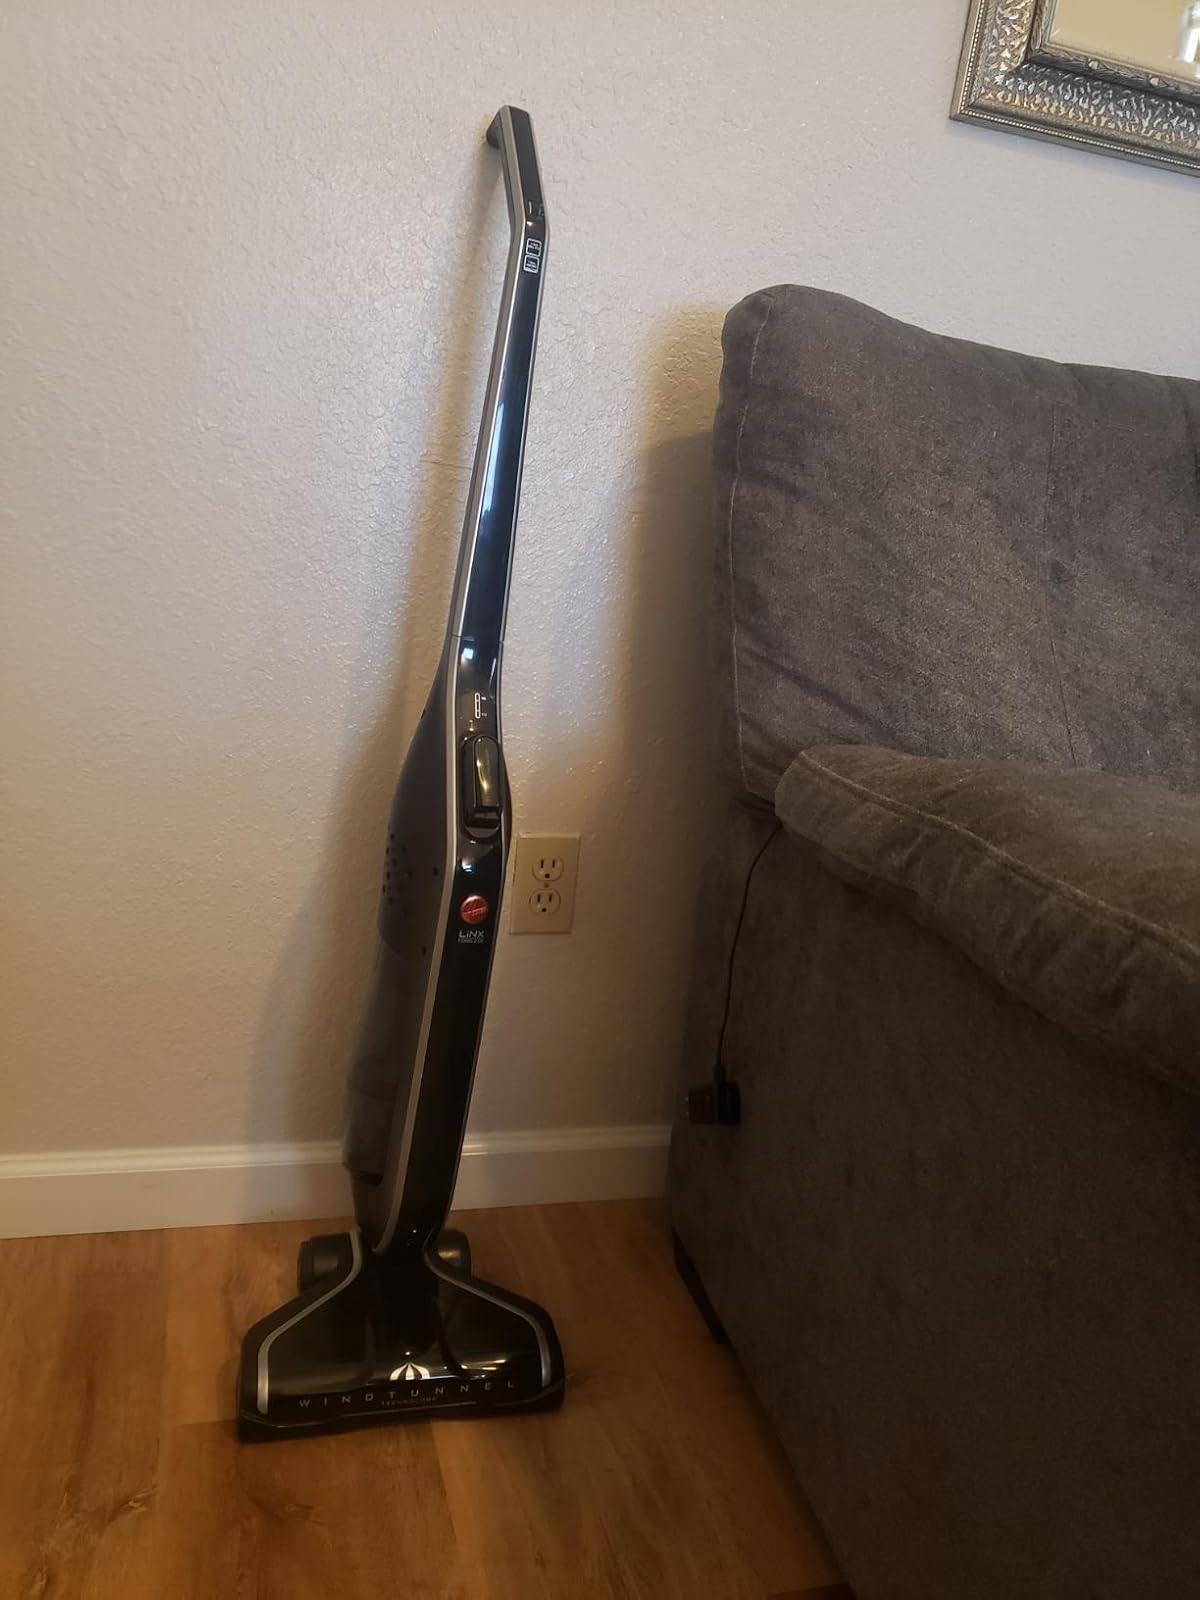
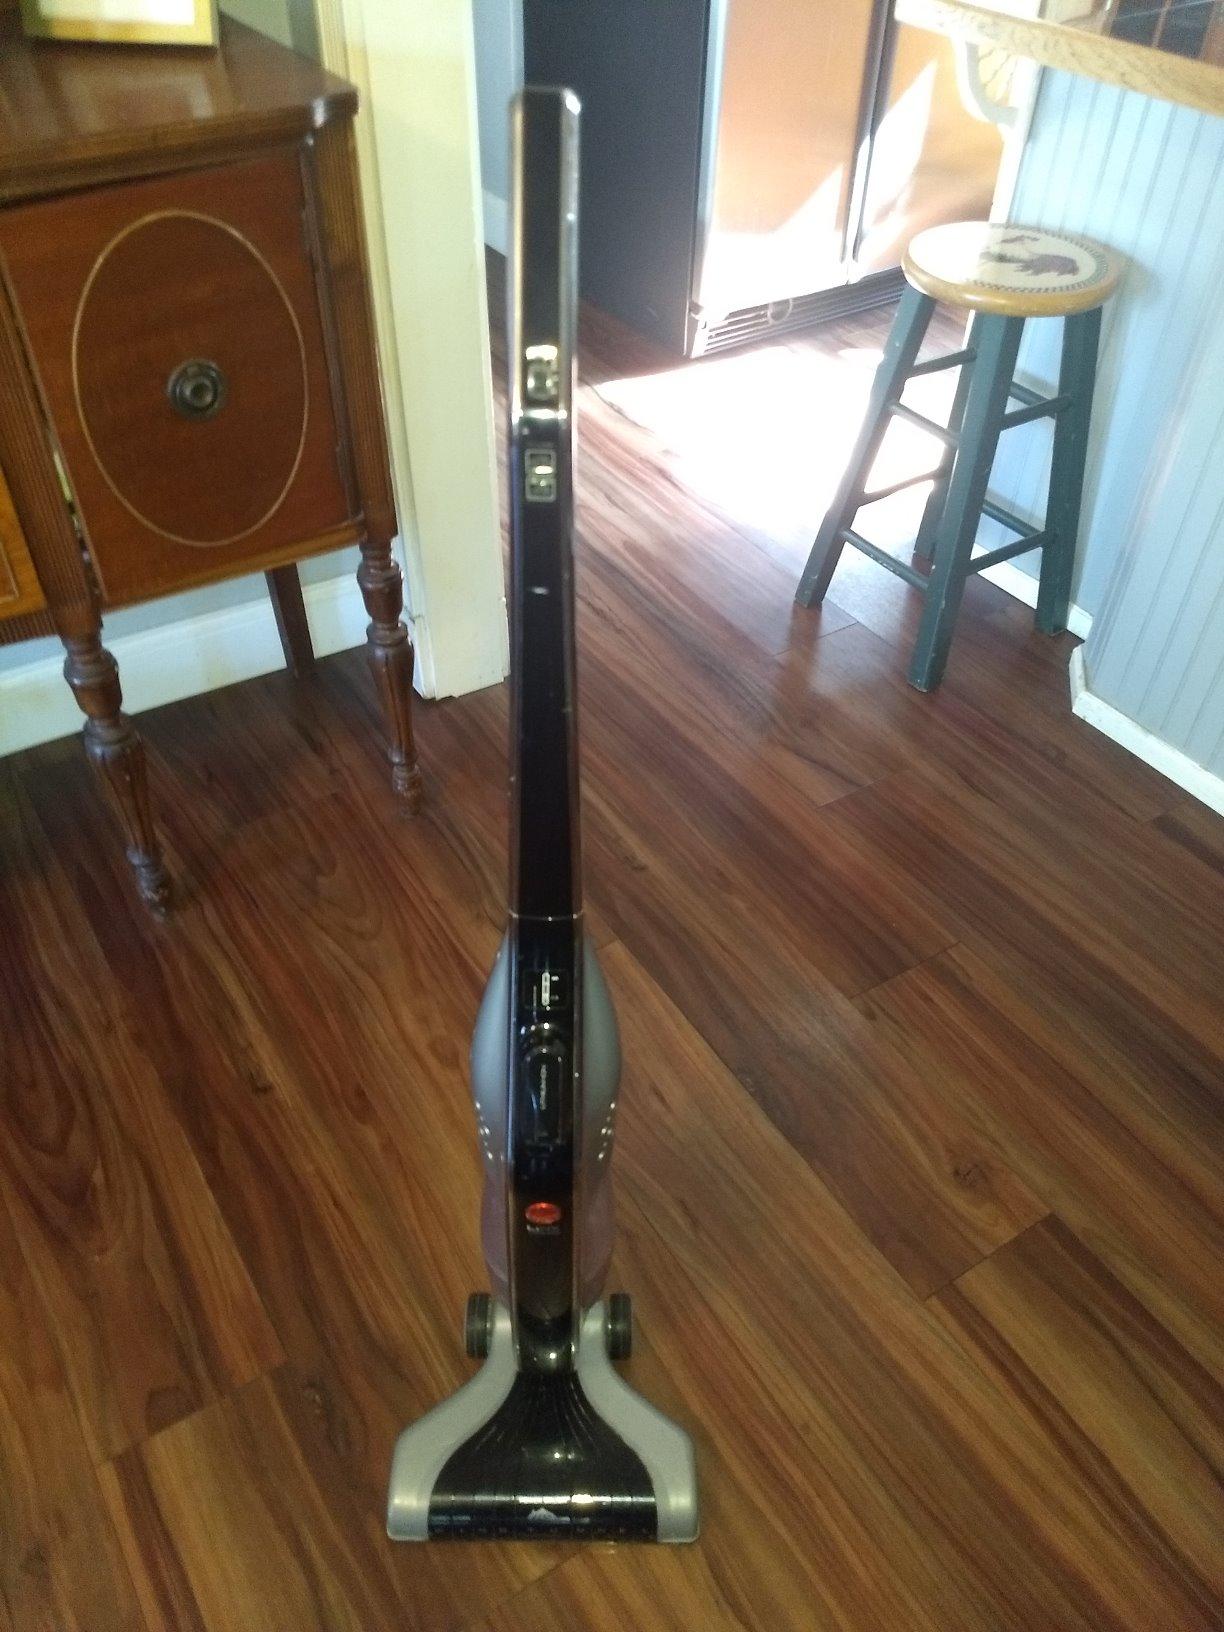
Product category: items_vacuum
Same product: no